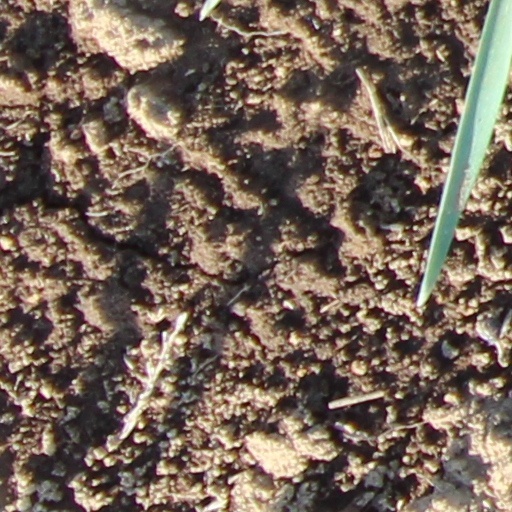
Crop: wheat